Kriegsmarine (board game)

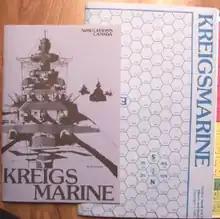
The spelling error ("Kreigsmarine") featured on both rulebook and map

Between 1978 and 1980, SimCan published three naval wargames using similar rules and identically scaled maps: "IJN" (1978, Pacific combat in WW II); "Torpedo" (1979, WW II submarine warfare); and "Kriegsmarine", a game designed by Stephen Newberg and published by SimCan in a ziplock bag in 1980 with cover art by Rodger B. MacGowan. It was notable for the misspelled title "Kreigsmarine" on the rulebook and map. The game was also published as a boxed set. In total, SimCan printed 2000 copies of "Kriegsmarine".